Non-volatile random-access memory

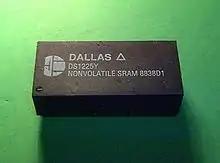
Non-volatile RAM takes various form factors including this tall IC with pins for a socket or soldering beneath.

Non-volatile random-access memory (NVRAM) is random-access memory that retains data without applied power. This is in contrast to dynamic random-access memory (DRAM) and static random-access memory (SRAM), which both maintain data only for as long as power is applied, or forms of sequential-access memory such as magnetic tape, which cannot be randomly accessed but which retains data indefinitely without electric power.